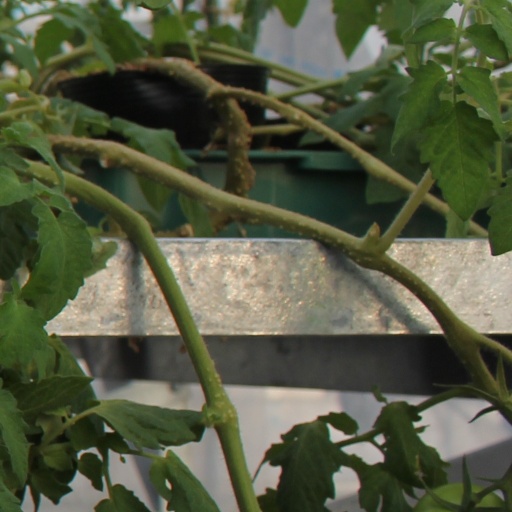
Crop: tomato